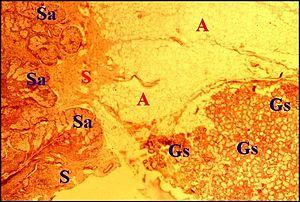
Vue d'ensemble d'une hétérotopie dans l'oreille moyenne
L’hétérotopie, parfois appelée choristome, est un terme médical désignant une anomalie congénitale de la situation d'un organe ou d'un tissu qui se retrouve à un endroit du corps où il ne devrait pas se trouver normalement.